The Balloonatic

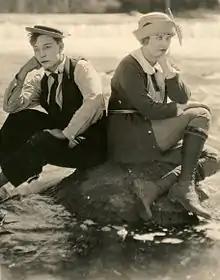
Buster Keaton and Phyllis Haver

A young man (Keaton) has a series of encounters in an amusement area, much like Coney Island, until happening upon a group of men preparing a gas balloon for launch. The young man assists the group by climbing atop the balloon to affix a pennant, when the balloon mistakenly takes flight with no one aboard but the young man. The young man finally downs the balloon in a wilderness area, where he encounters a young outdoorswoman and proceeds to have a series of misadventures.